County Dublin

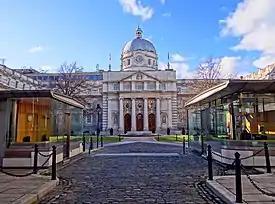
Department of the Taoiseach

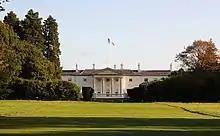
Áras an Uachtaráin, residence of the president of Ireland

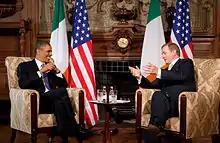
Farmleigh, the official Irish State guesthouse

The economy of Dublin benefits from substantial amounts of both indigenous and foreign investment. In 2018, the Financial Times ranked Dublin the most attractive large city in the world for Foreign Direct Investment, and the city has been consistently ranked by Forbes as one of the world's most business-friendly. The economy is centered on financial services, the pharmaceuticals and biotechnology industries, information technology, logistics and storage, professional services, agriculture and tourism. IDA Ireland, the state agency responsible for attracting foreign direct investment, was founded in Dublin in 1949.